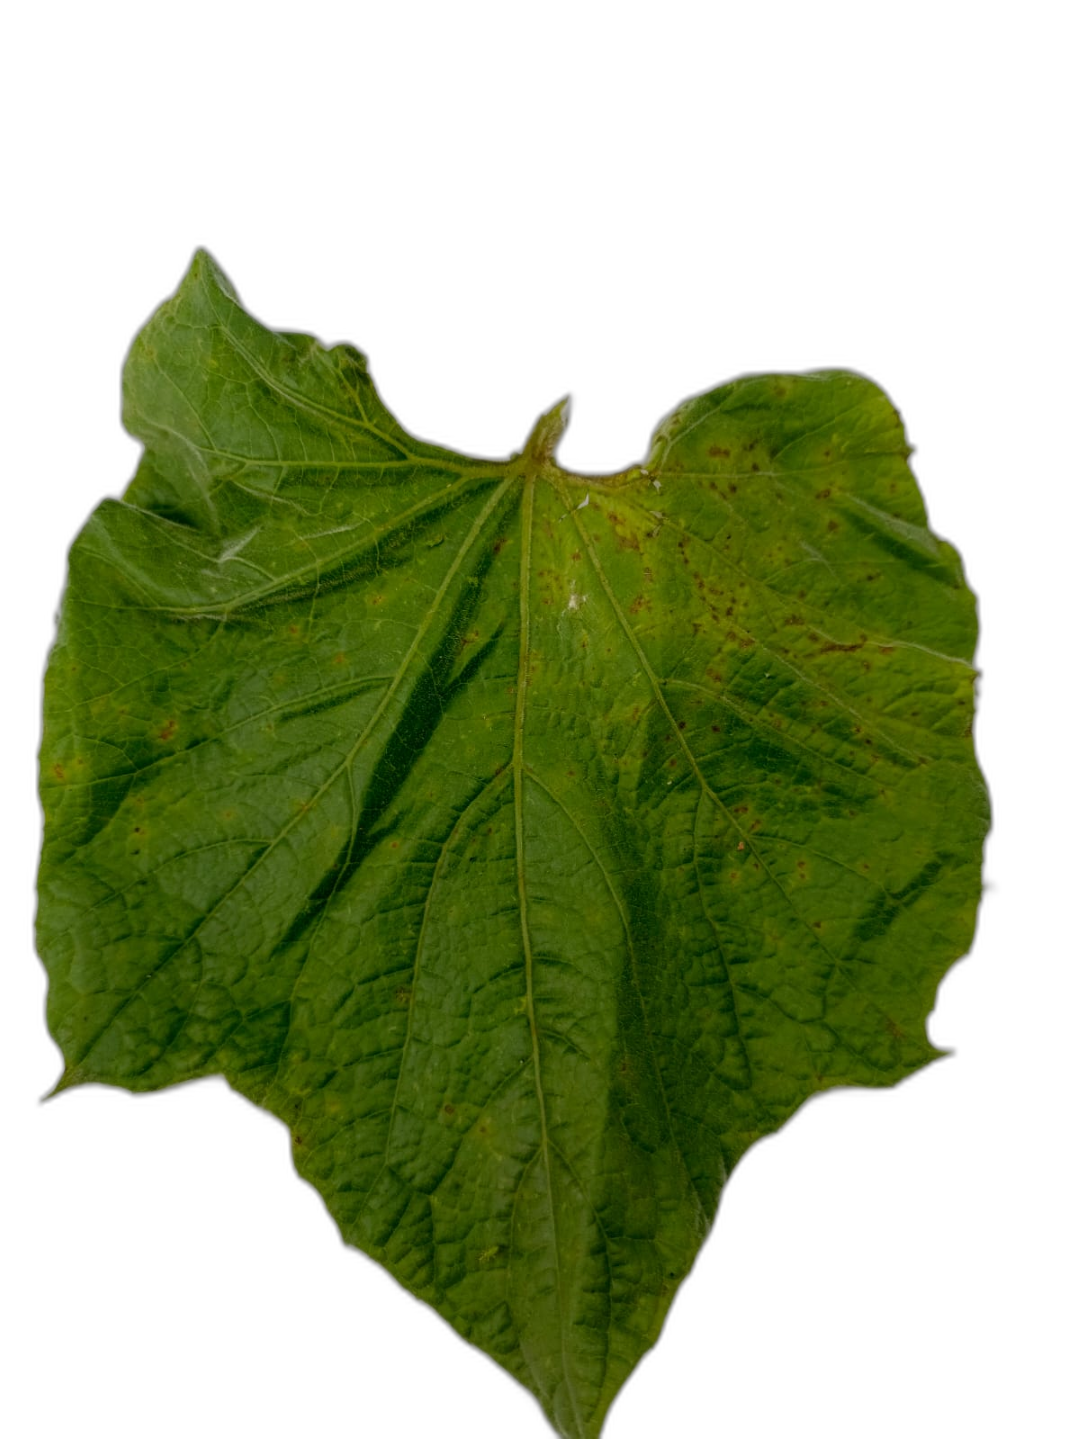
Crop: Bottle Gourd
Label: Alternaria_Leaf_Blight